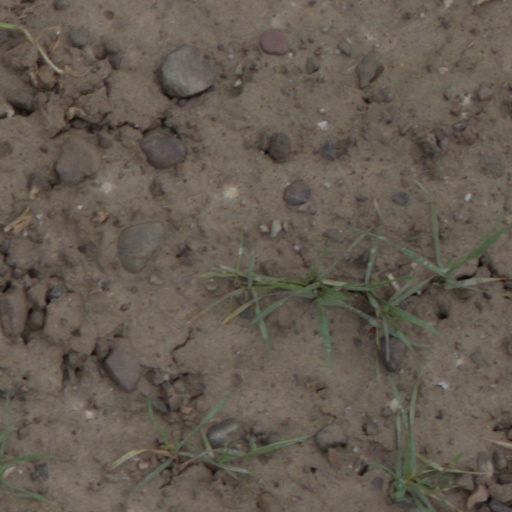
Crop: wheat